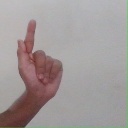
अक्षर: ळ